Gleb Yakunin

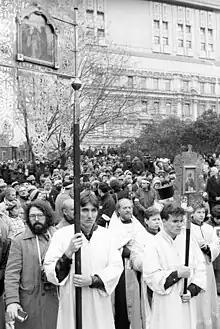
“Opening of monument to victims of political repressions”. Yakunin (center of the second row) performing a service for the victims of the Stalinist political repressions at Solovetsky Stone from the then Solovetsky special-purpose camp (the Solovetsky Monastery) set up in front of the KGB headquarters in Lubyanskaya Square, Moscow, on October 30, 1990.

Gleb Pavlovich Yakunin was born into a musical family. He studied biology at Irkutsk Agricultural Institute. He converted from atheism to Eastern Orthodox Christianity at the end of the 1950s, after coming into contact with Alexander Men, and graduated from the Moscow Theological Seminary of the Russian Orthodox Church in 1959. In August 1962 he was ordained a priest and was appointed to the parish church in the city of Dmitrov, near Moscow.